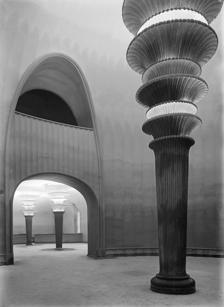
Building: Großes Schauspielhaus
Country: Germany
Year built: 1919
Defunct theatre Light columns in the entrance hall, circa 1920 Interior of main hall with the landmark stalactite cave design by Hans Poelzig The Großes Schauspielhaus (Great Theater) was a large theatre in central Berlin , Germany . Often described as an example of expressionist architecture , it was designed by Hans Poelzig for theatre impresario Max Reinhardt . History The structure was originally a market built by architect Friedrich Hitzig , and it retained its external, gabled form. It then became the Zirkus Schumann, a circus arena. It was renovated by Poelzig and reopened in 1919, contained seating for 3500 people. Max Reinhardt wanted to attract a working-class audience. The large size allowed for people who could pay top prices for the best seats to support low-cost seats, in the back of the theater. Painted red, it was a cavernous, domed space and had no balconies, which contributed to its vastness. Its dome and the pillars were decorated with Muqarnas , a honeycombed pendentive ornament, which resembled stalactites . When illuminated, the ceiling's lightbulbs formed patterns of celestial constellations , and the vaulted ceiling took on another concept, the night sky. In the lobby and elsewhere, Poelzig used coloured lightbulbs to create striking visual backdrops. Separate entrances were provided for the expensive and the cheap seats. The theatre also included a restaurant for the wealthy audience members, a cafeteria for the poorer audience members, and a bar. The performers and technicians enjoyed their own bar, a barber shop, ample dressing room space, and the modern stage equipment. The Nazis took over in 1933 and changed its name to Theatre of the People. They described the building as an example of Entartete Kunst and refurbished its interior by adding a hung ceiling to hide the stalactite forms. After World War II , it was used for variety shows under the name of Friedrichstadt-Palast until 1988, when it was condemned and demolished. There was a strong subsidence of the foundation and moulding of the supporting piles. The new Friedrichstadt-Palast was erected in the 1980s and is located at Friedrichstraße 107. The interior of the castle of the Wizard of Oz in the 2024 film Wicked was inspired by the Großes Schauspielhaus. References ^ https://x.com/Txm_San/status/1861906821088194612 ^ https://www.instagram.com/jamielapsleydesign/p/DCxJVYHtBk9/?img_index=1 Dawson, Layla (May 2008). "Prolific Poelzig". The Architectural Review . CCXXIII (1335): 96– 97. External links Media related to Großes Schauspielhaus at Wikimedia Commons 52°31′22″N 13°23′10″E / 52.52278°N 13.38611°E / 52.52278; 13.38611 Authority control databases International VIAF National Germany United States Israel Geographic MusicBrainz place EUTA theatre